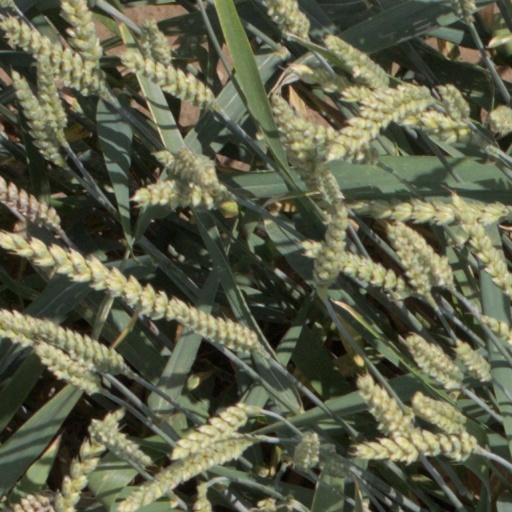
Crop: wheat